Brunet wieczorową porą

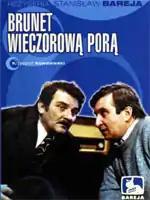
DVD cover

Brunet wieczorową porą is a 1976 Polish comedy film directed by Stanisław Bareja.